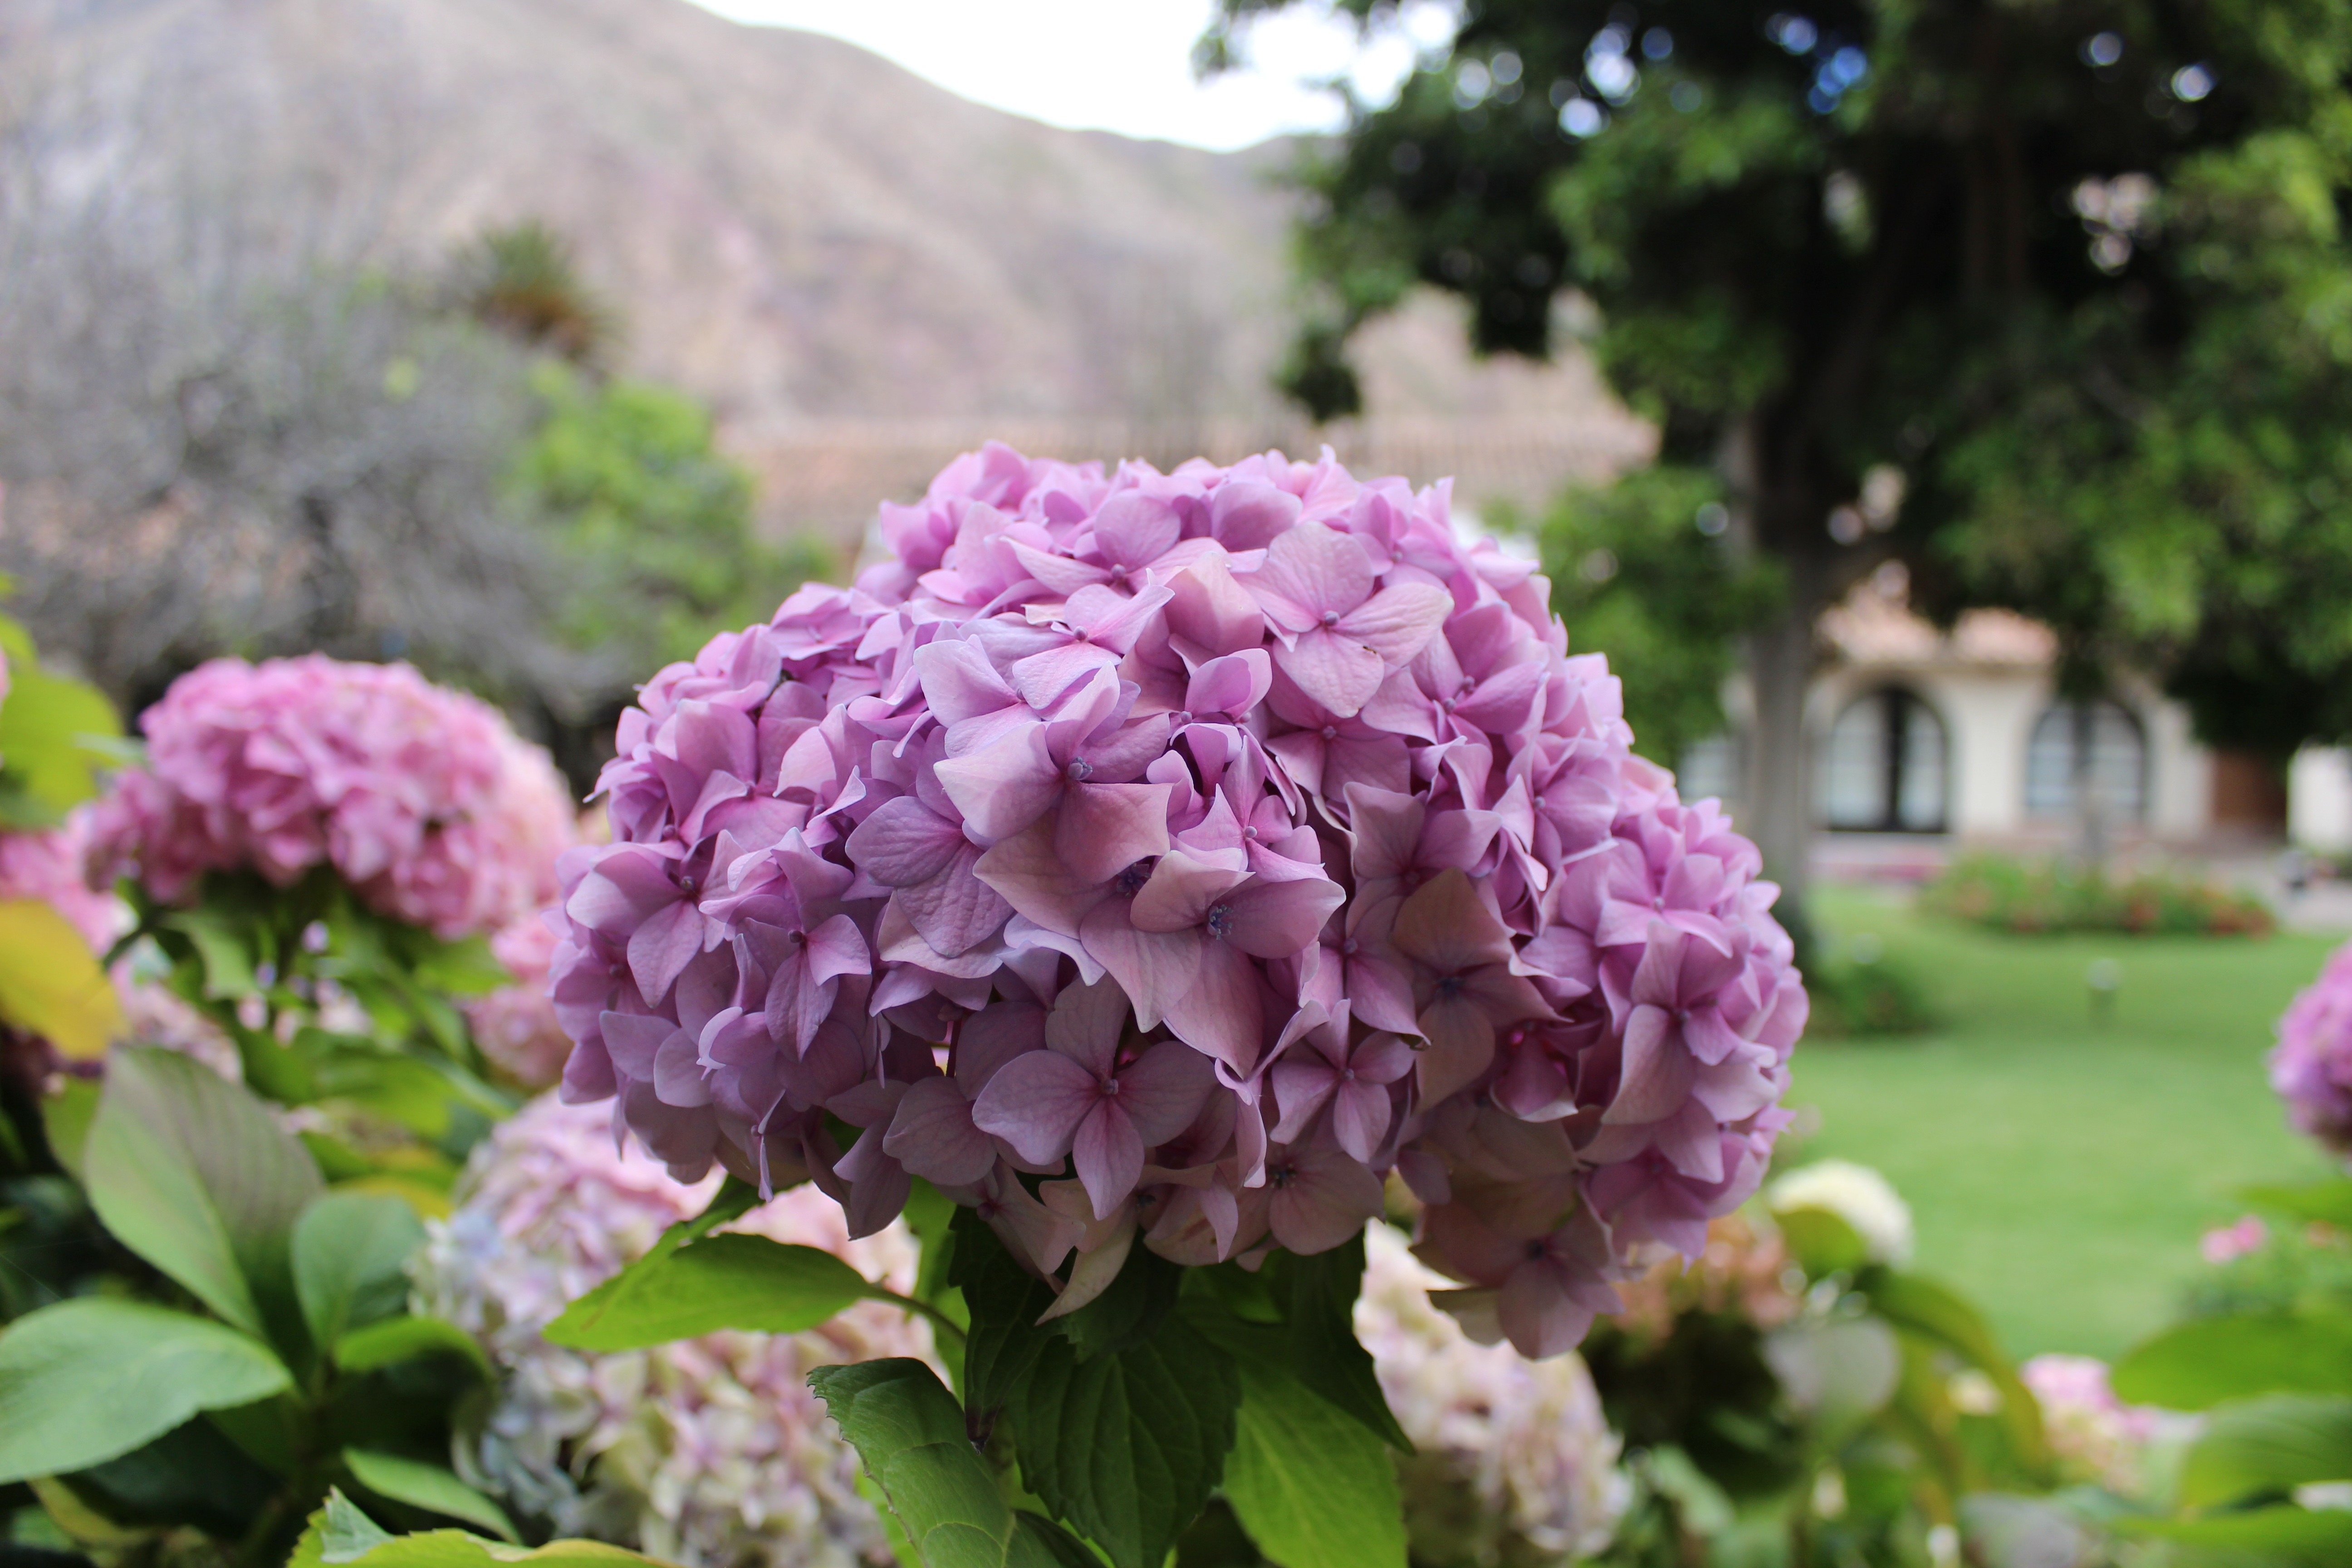
blossom, plant, flower, botany, garden, flora, hydrangea, floristry, flowering plant, hydrangeaceae, cornales, annual plant, land plant